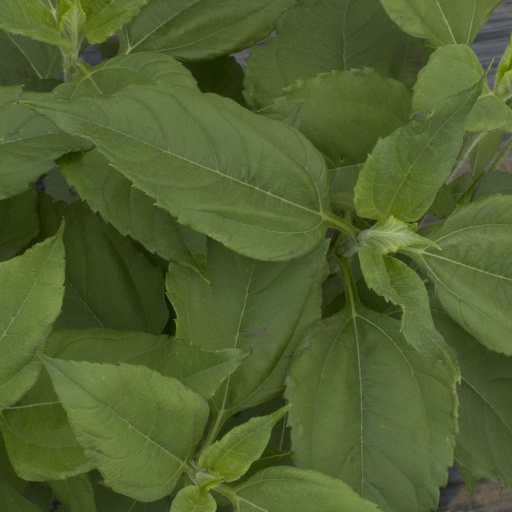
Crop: Jerusalem artichoke